Kateryna Monzul

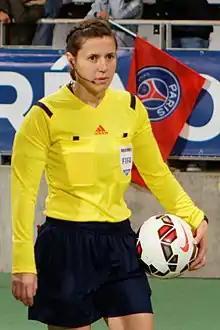

Kateryna Volodymyrivna Monzul (born 5 July 1981) is a Ukrainian football referee.